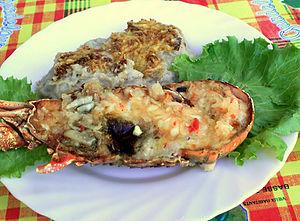
Gratin de bananes accompagné de langouste
La cuisine antillaise combine les traditions culinaires de tous les peuples qui ont fait escale dans cette région du monde. Des grillades épicées des Indiens caraïbes en passant par le calalou africain, la brandade de morue française ou le colombo indien, c'est toute une large palette gastronomique qui compose cette cuisine dont l’art culinaire reflète la manière d'être et de vivre d'un peuple, mais aussi son histoire.